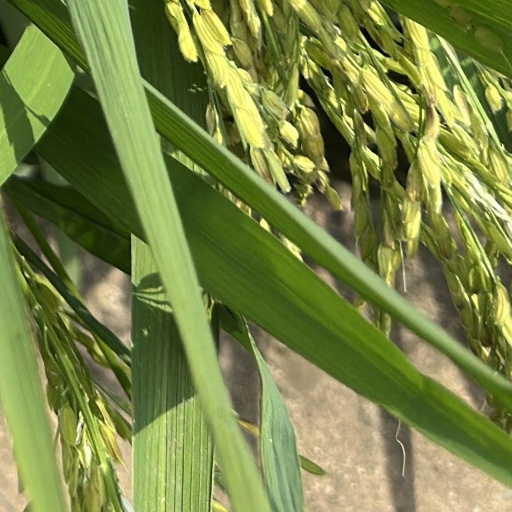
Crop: rice